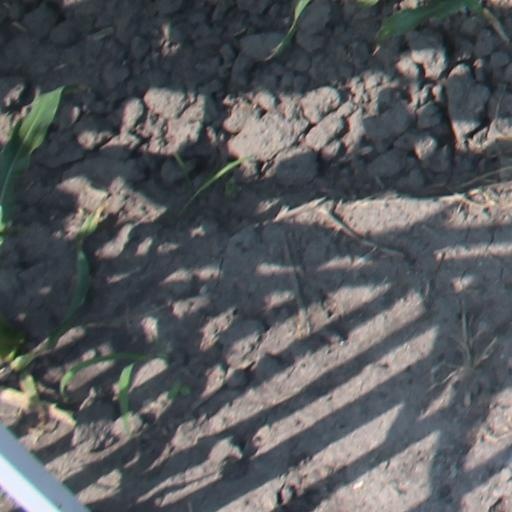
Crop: maize; corn